High-frequency impulse-measurement

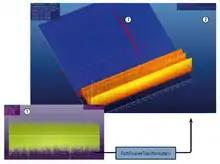
Structure-borne sound signal in the conventional 2-dimensional diagram "amplitude vs. time" (1) and the same signal as 3-dimensional HFIM process landscape (2). The enhanced signal-to-noise ratio becomes obvious while an impulse-like signal (3) becomes directly evident in the HFIM picture whereas it is not visible in the 2-dimensional diagram.

HFIM, acronym for high-frequency-impulse-measurement, is a type of measurement technique in acoustics, where structure-borne sound signals are detected and processed with certain emphasis on short-lived signals as they are indicative for crack formation in a solid body, mostly steel. The basic idea is to use mathematical signal processing methods such as Fourier analysis in combination with suitable computer hardware to allow for real-time measurements of acoustic signal amplitudes as well as their distribution in frequency space. The main benefit of this technique is the enhanced signal-to-noise ratio when it comes to the separation of acoustic emission from a certain source and other, unwanted contamination by any kinds of noise. The technique is therefore mostly applied in industrial production processes, e.g. cold forming or machining, where a 100 percent quality control is required or in condition monitoring for e.g. quantifying tool wear.